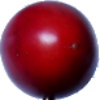
Label: tamarillo